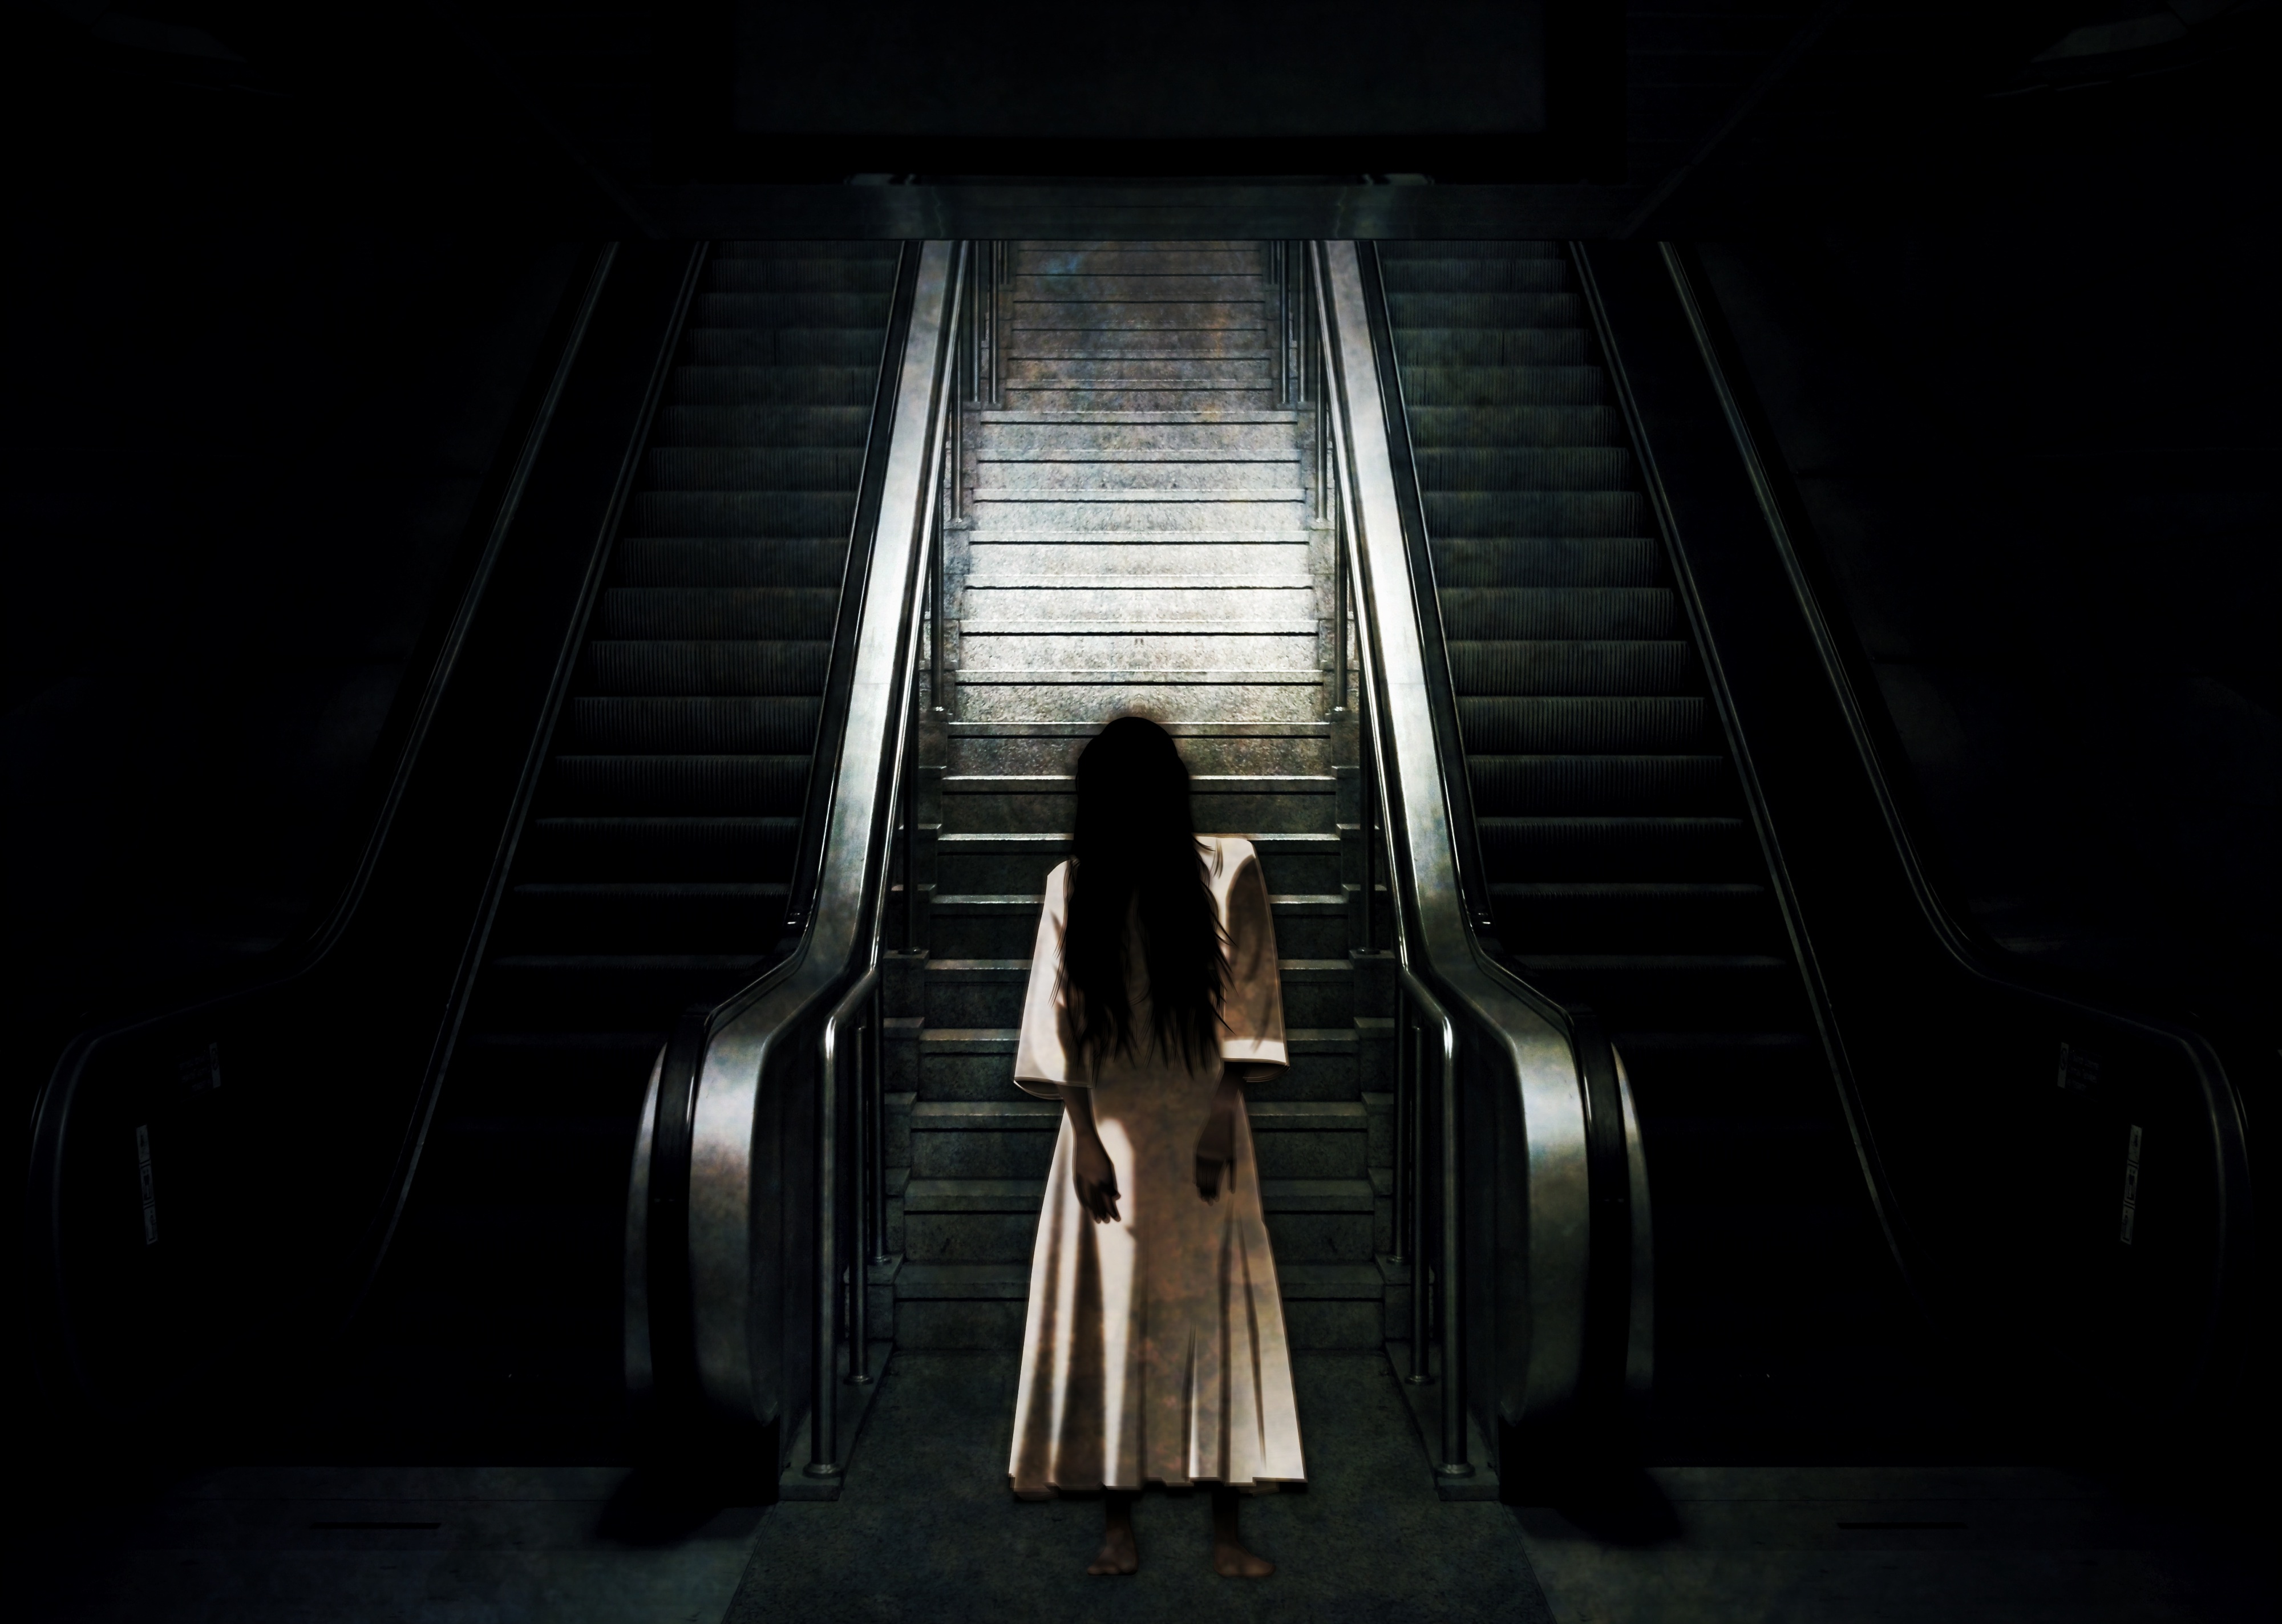
light, atmosphere, spooky, mystical, dark, escalator, shadow, darkness, black, dream, mysterious, figure, weird, creepy, ghost, surreal, scene, horror, spirit, mood, cover, form, haunt, psychic, appearance